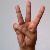
The image shows a hand gesture representing the letter 'W' in Indian Sign Language.